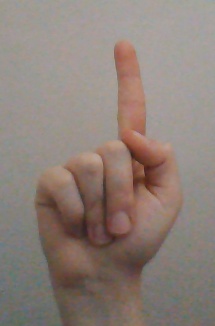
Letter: bb